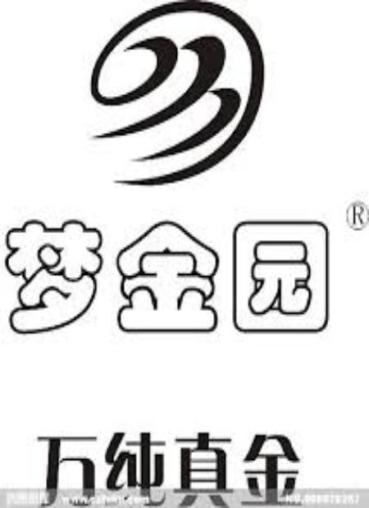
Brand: mokingran
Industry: Necessities